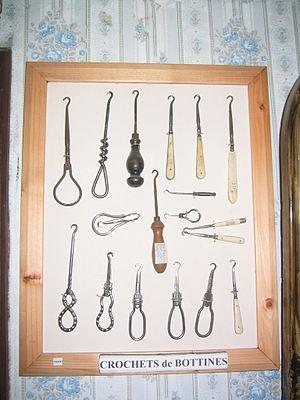
Un crochet est au sens propre un objet que sa courbure rend apte à la préhension. Par analogie le mot prend des sens variés, où reste présente la notion de forte courbure.